The Order of Hermes

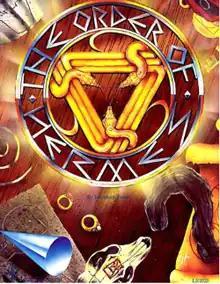
Cover art by Richard Thomas, 1990

The Order of Hermes is a supplement published by Lion Rampant in 1990 for the fantasy role-playing game "Ars Magica".